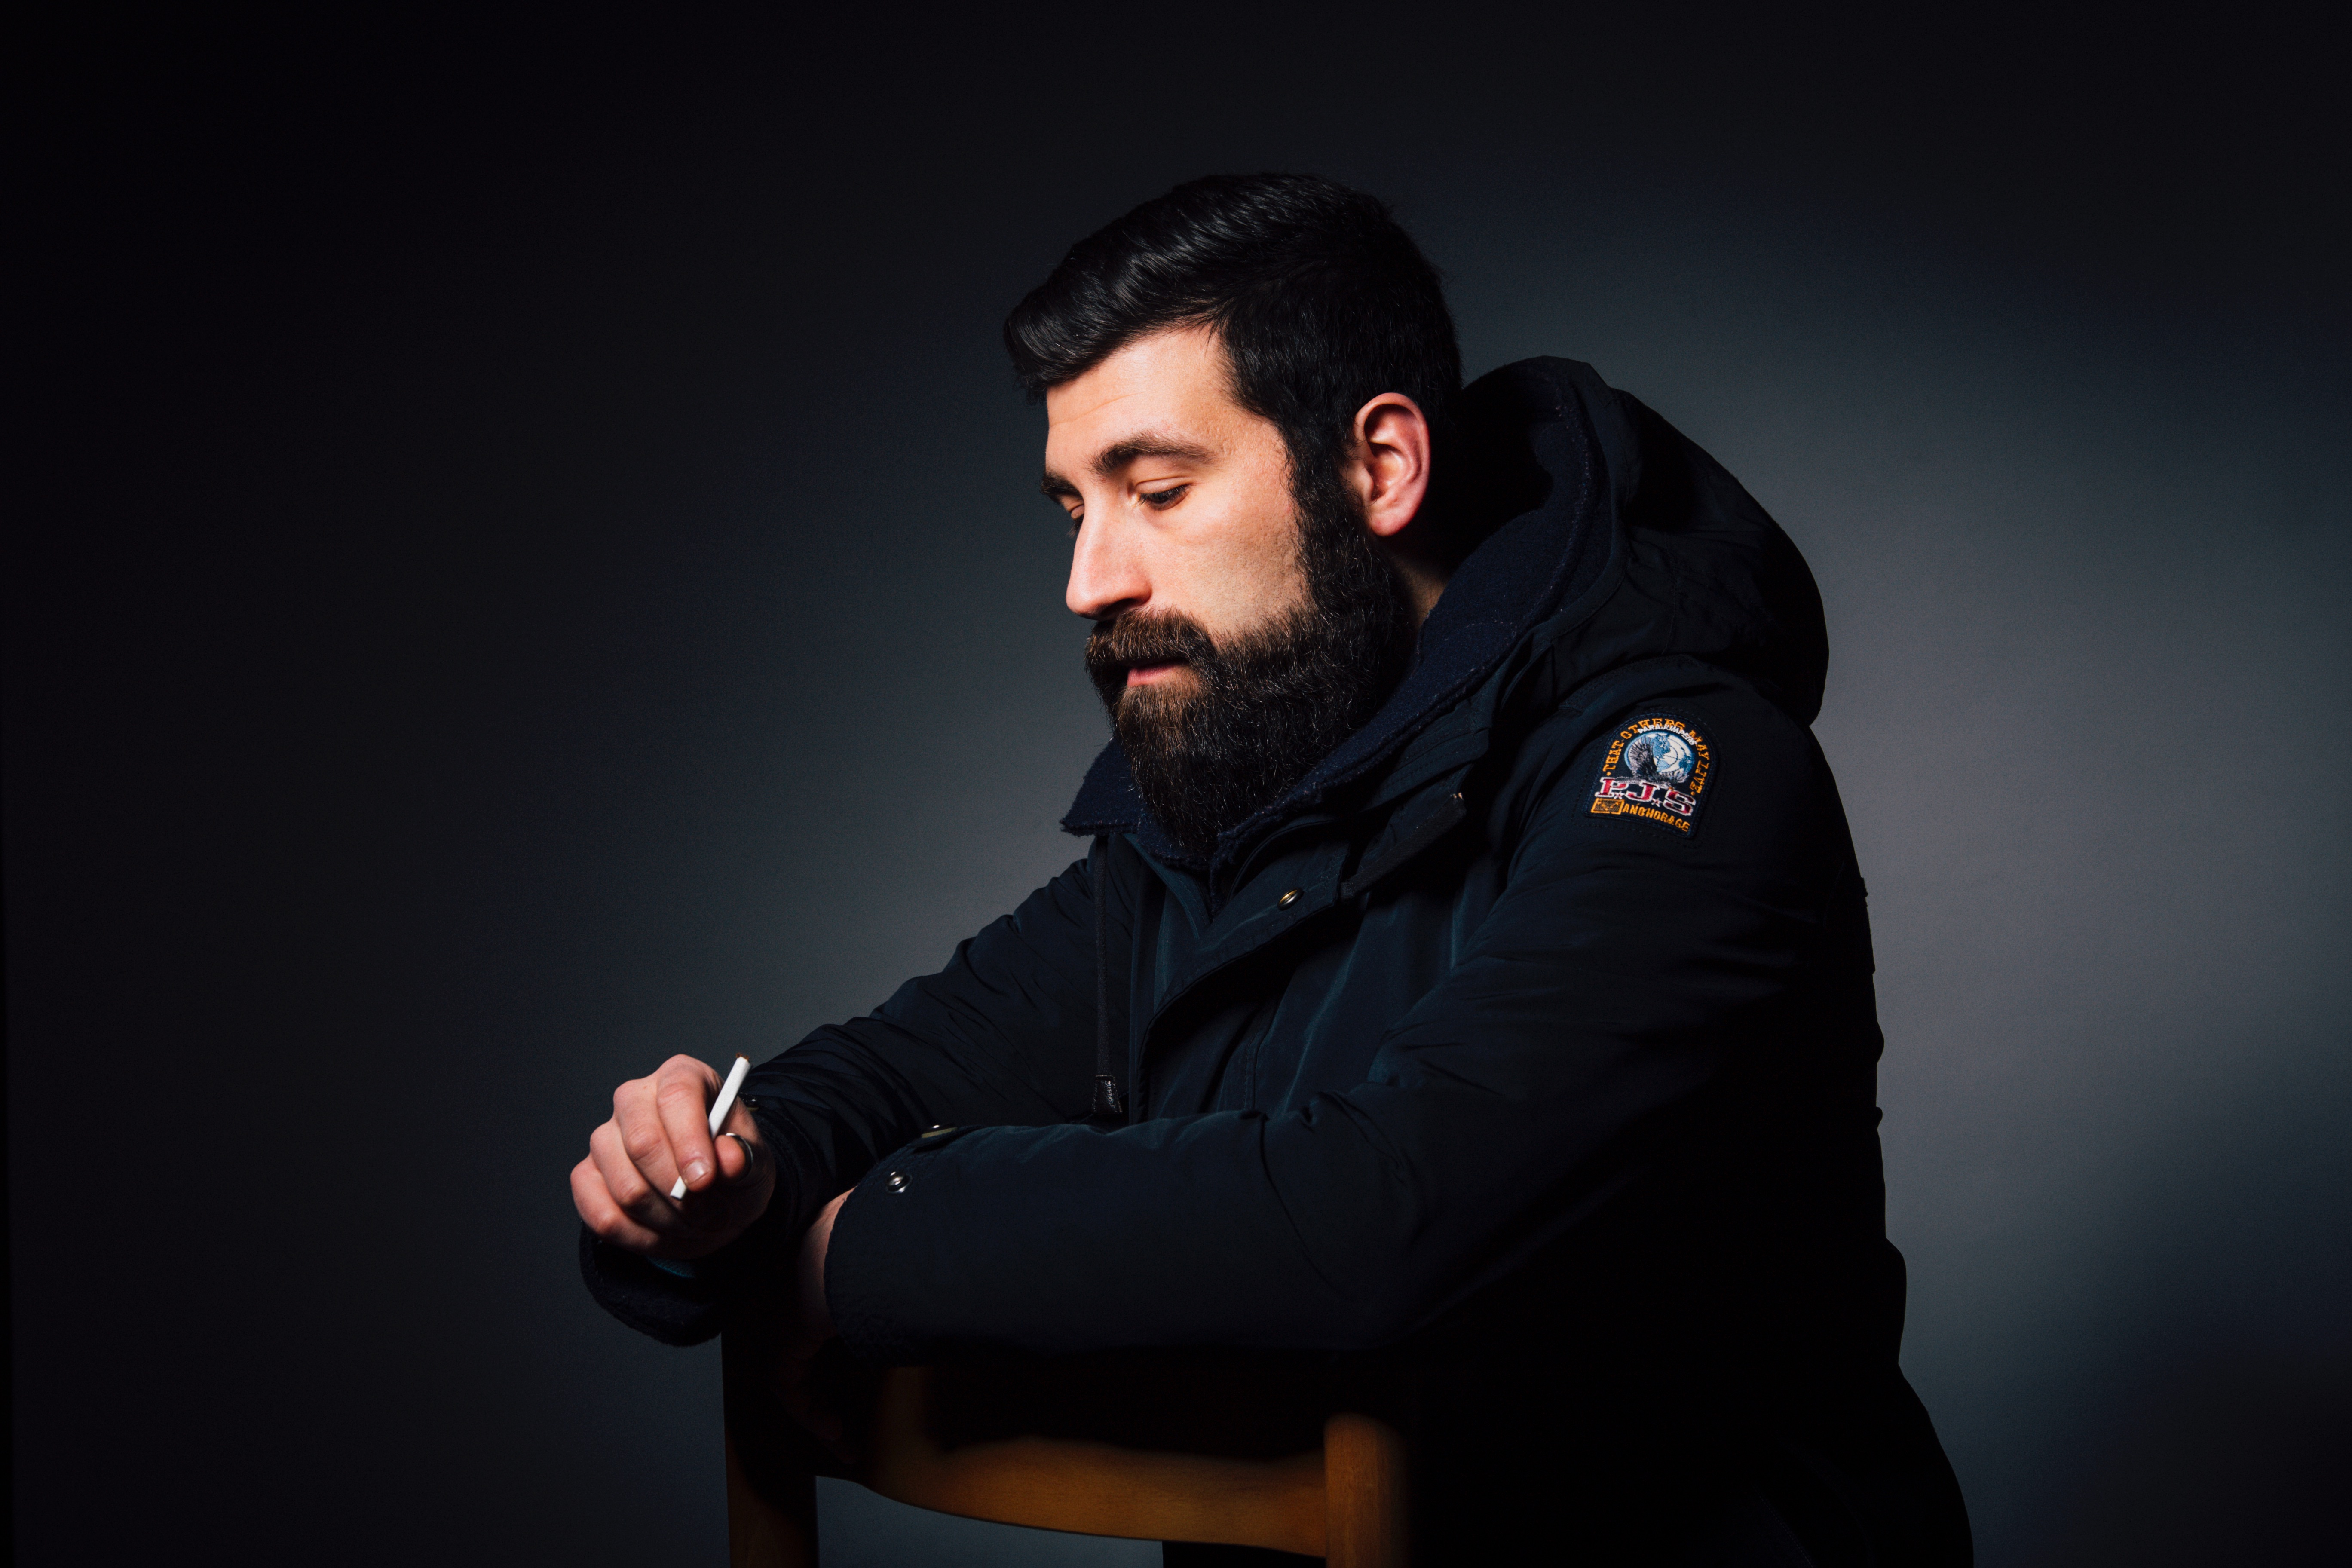
darkness, facial hair